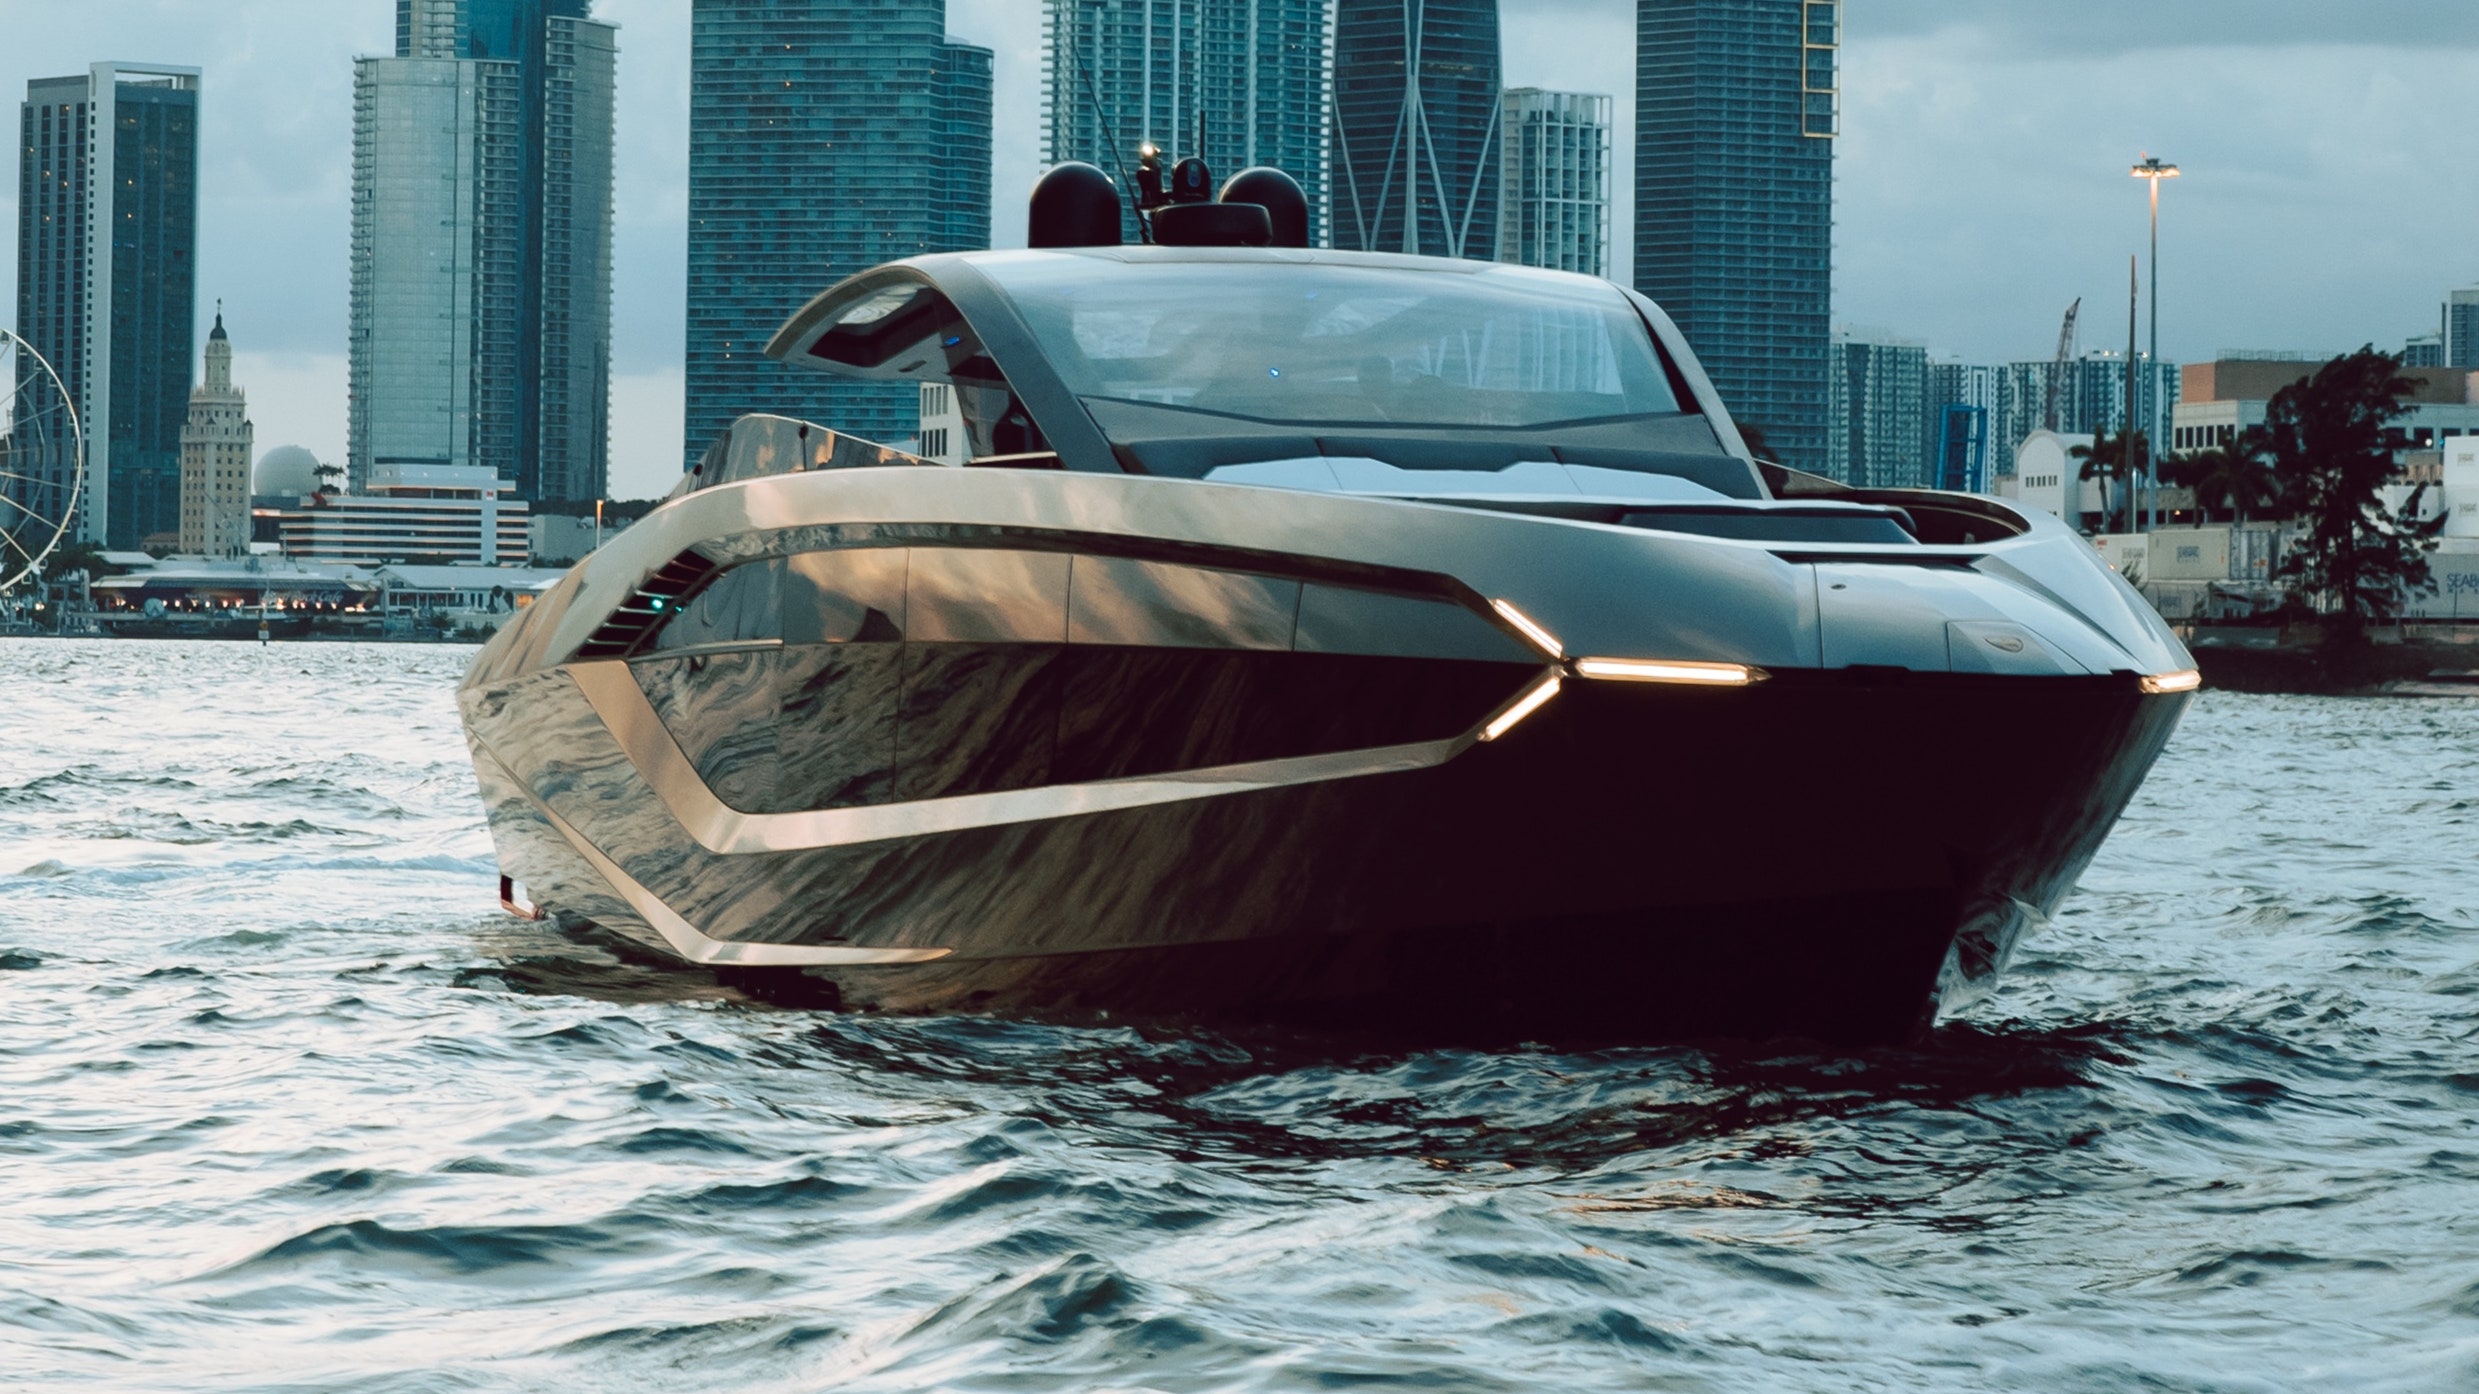
Vehicle type: Ships